Matt Keikoan

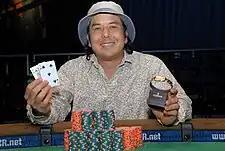
Keikoan after winning the $2,000 No Limit Hold'em at the 2008 World Series of Poker

Matt Keikoan is an American professional poker player who has won two World Series of Poker bracelets; his first was in the 2008 World Series of Poker $2,000 No-Limit Hold'em event and his second was in the 2010 World Series of Poker $10,000 Limit Hold'em Championship.